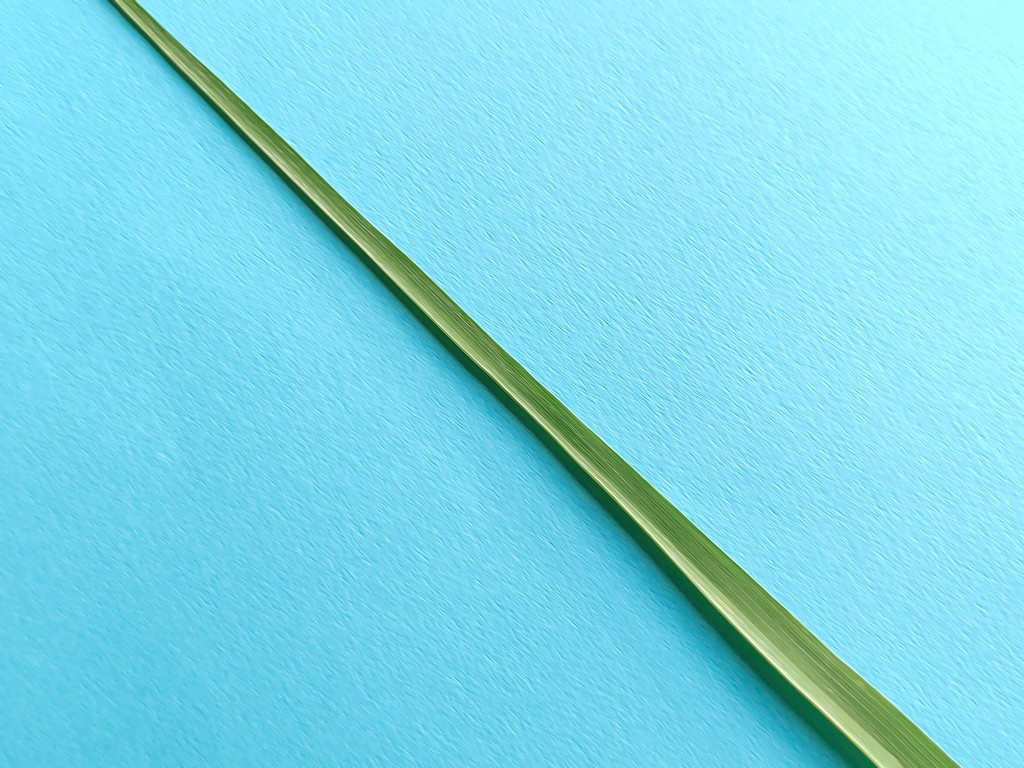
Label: Healthy